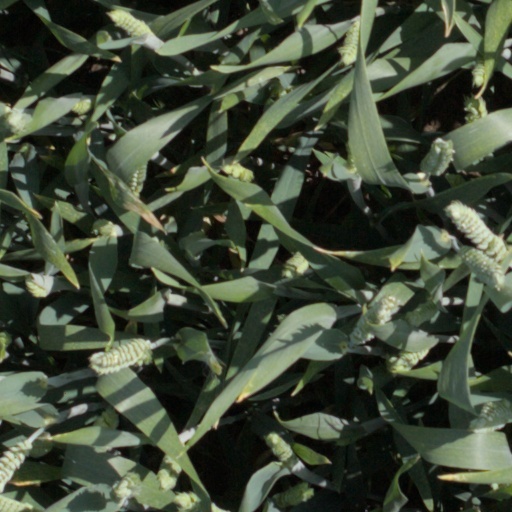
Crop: wheat